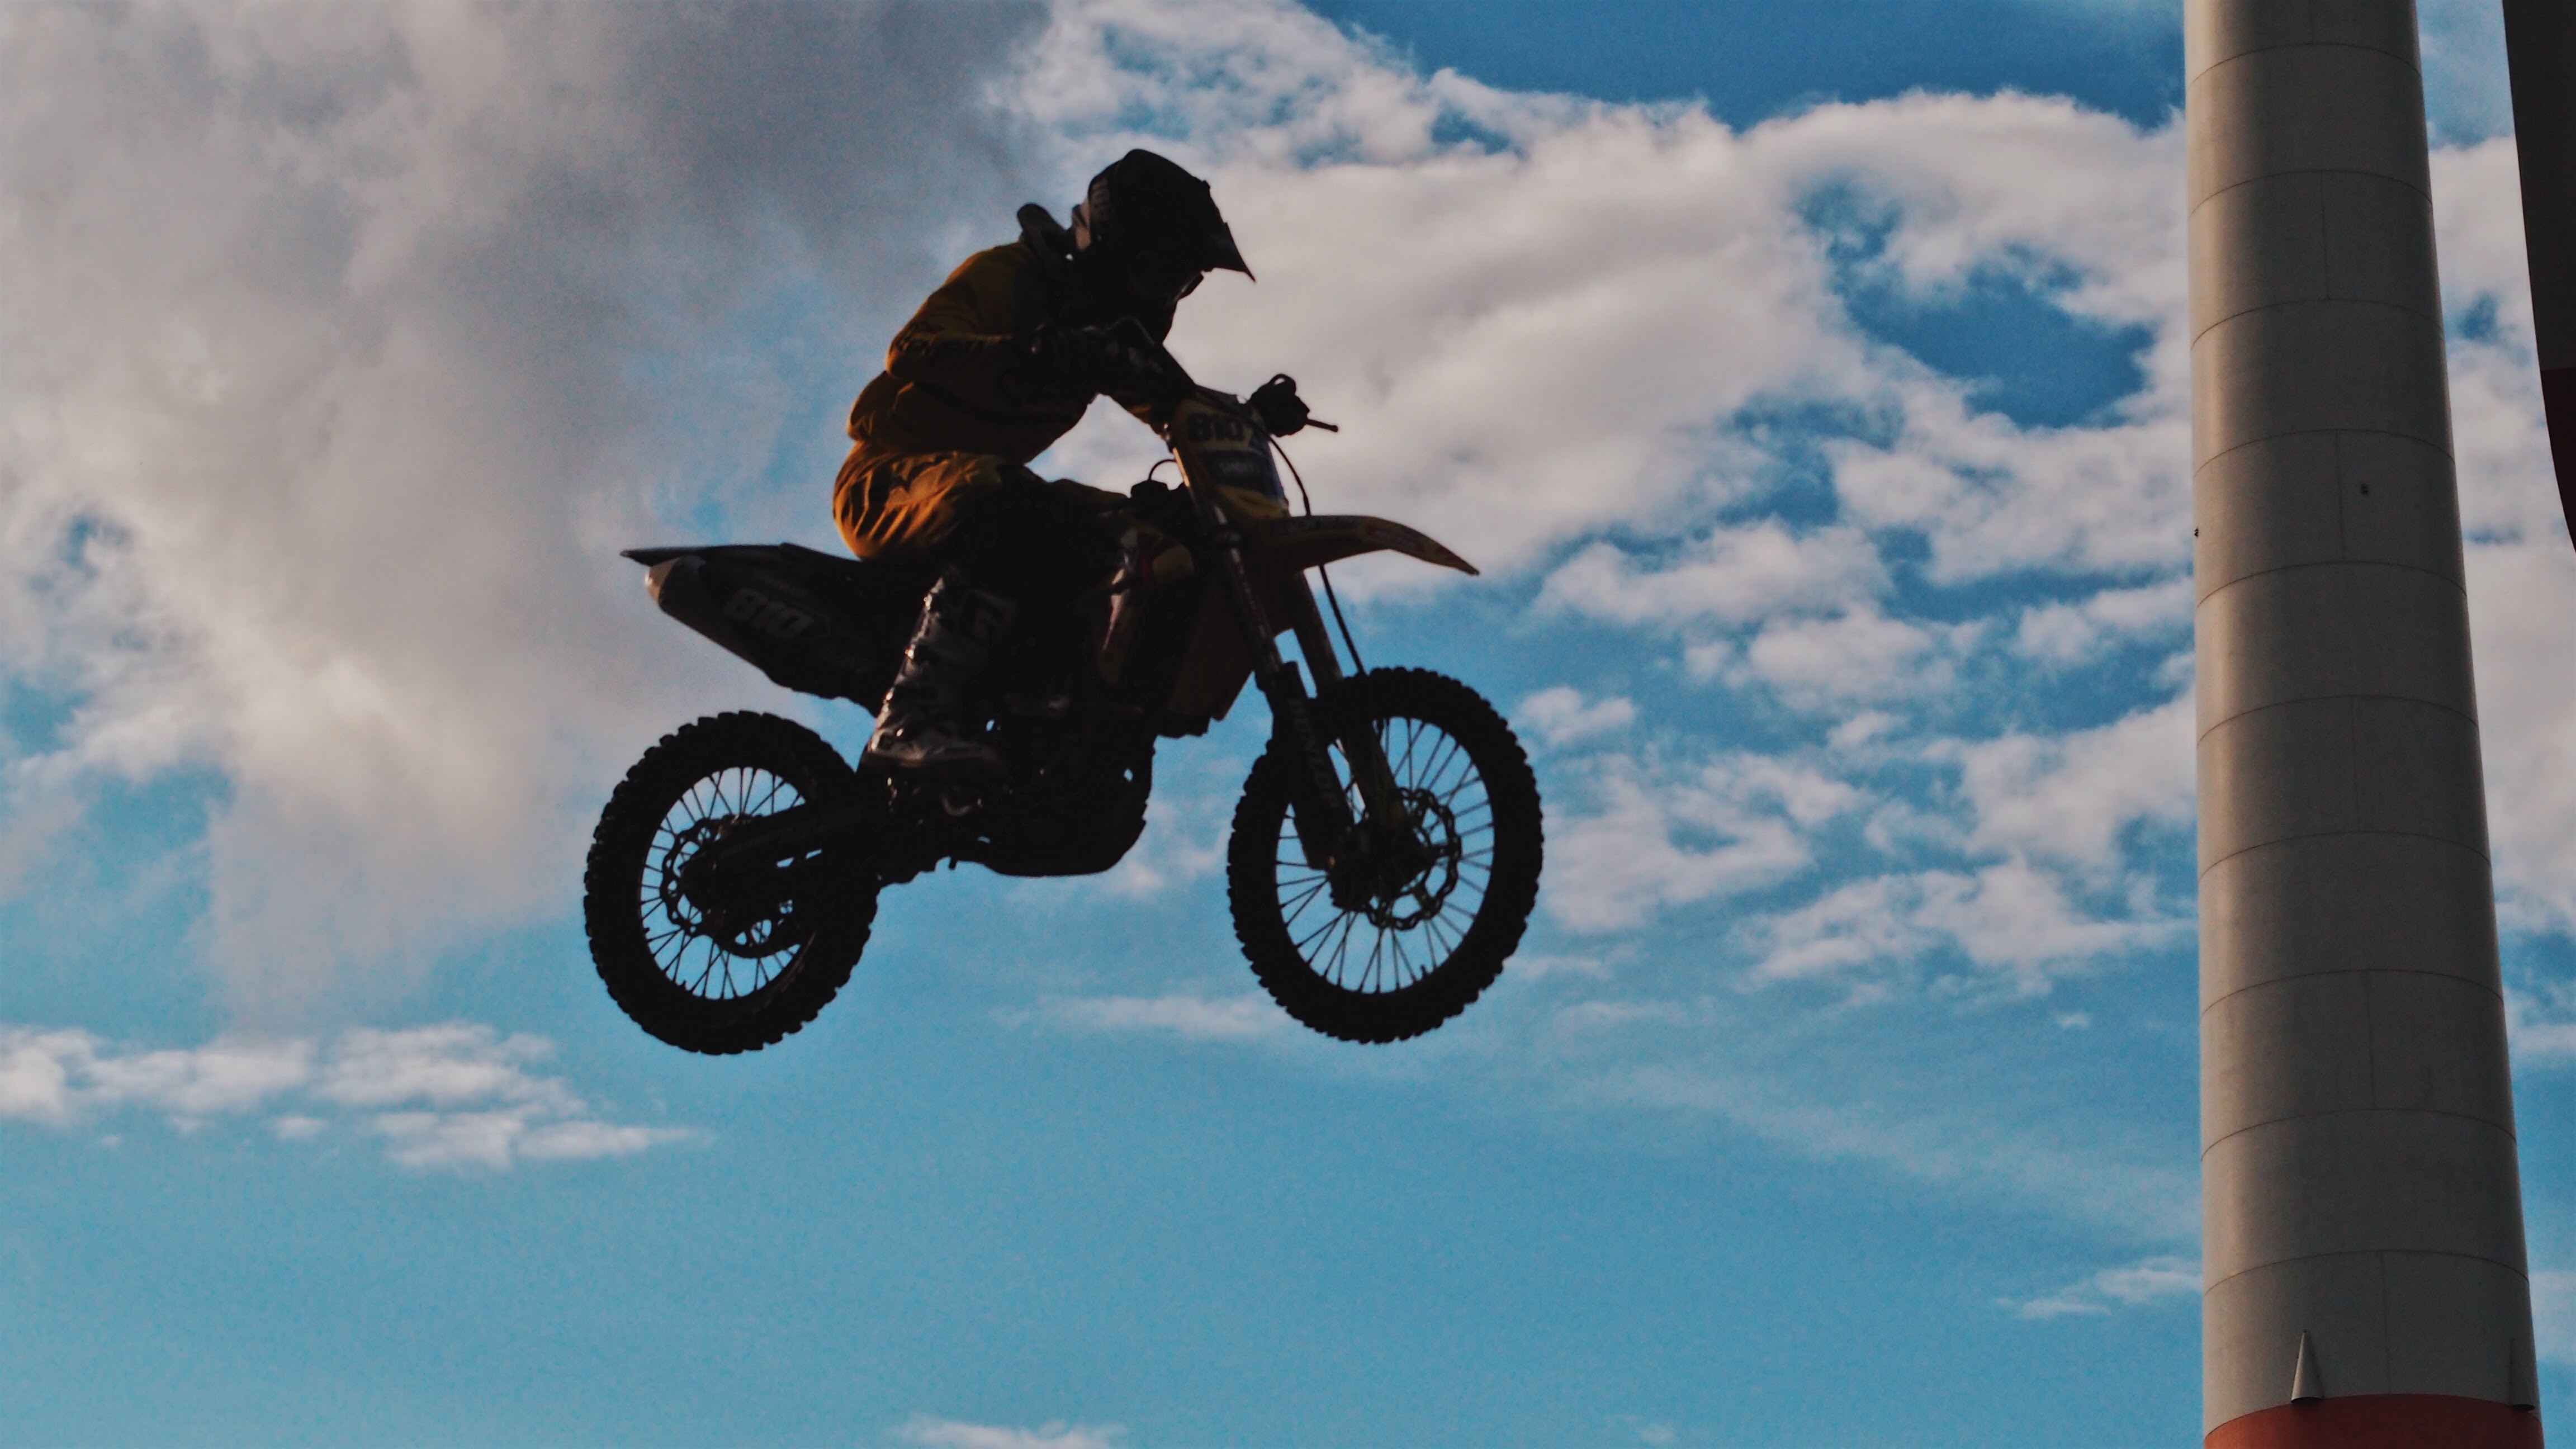
motocross, freestyle motocross, stunt performer, motorcycle, vehicle, motorcycle racing, motorcycling, sky, extreme sport, motorsport, stunt, jumping, racing, endurocross, enduro, tree, sports, automotive tire, cloud